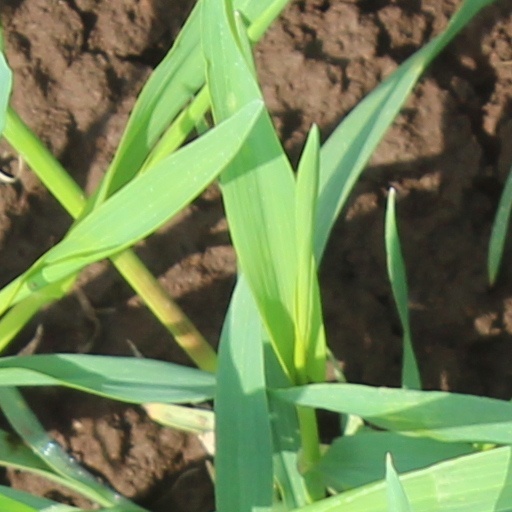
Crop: wheat